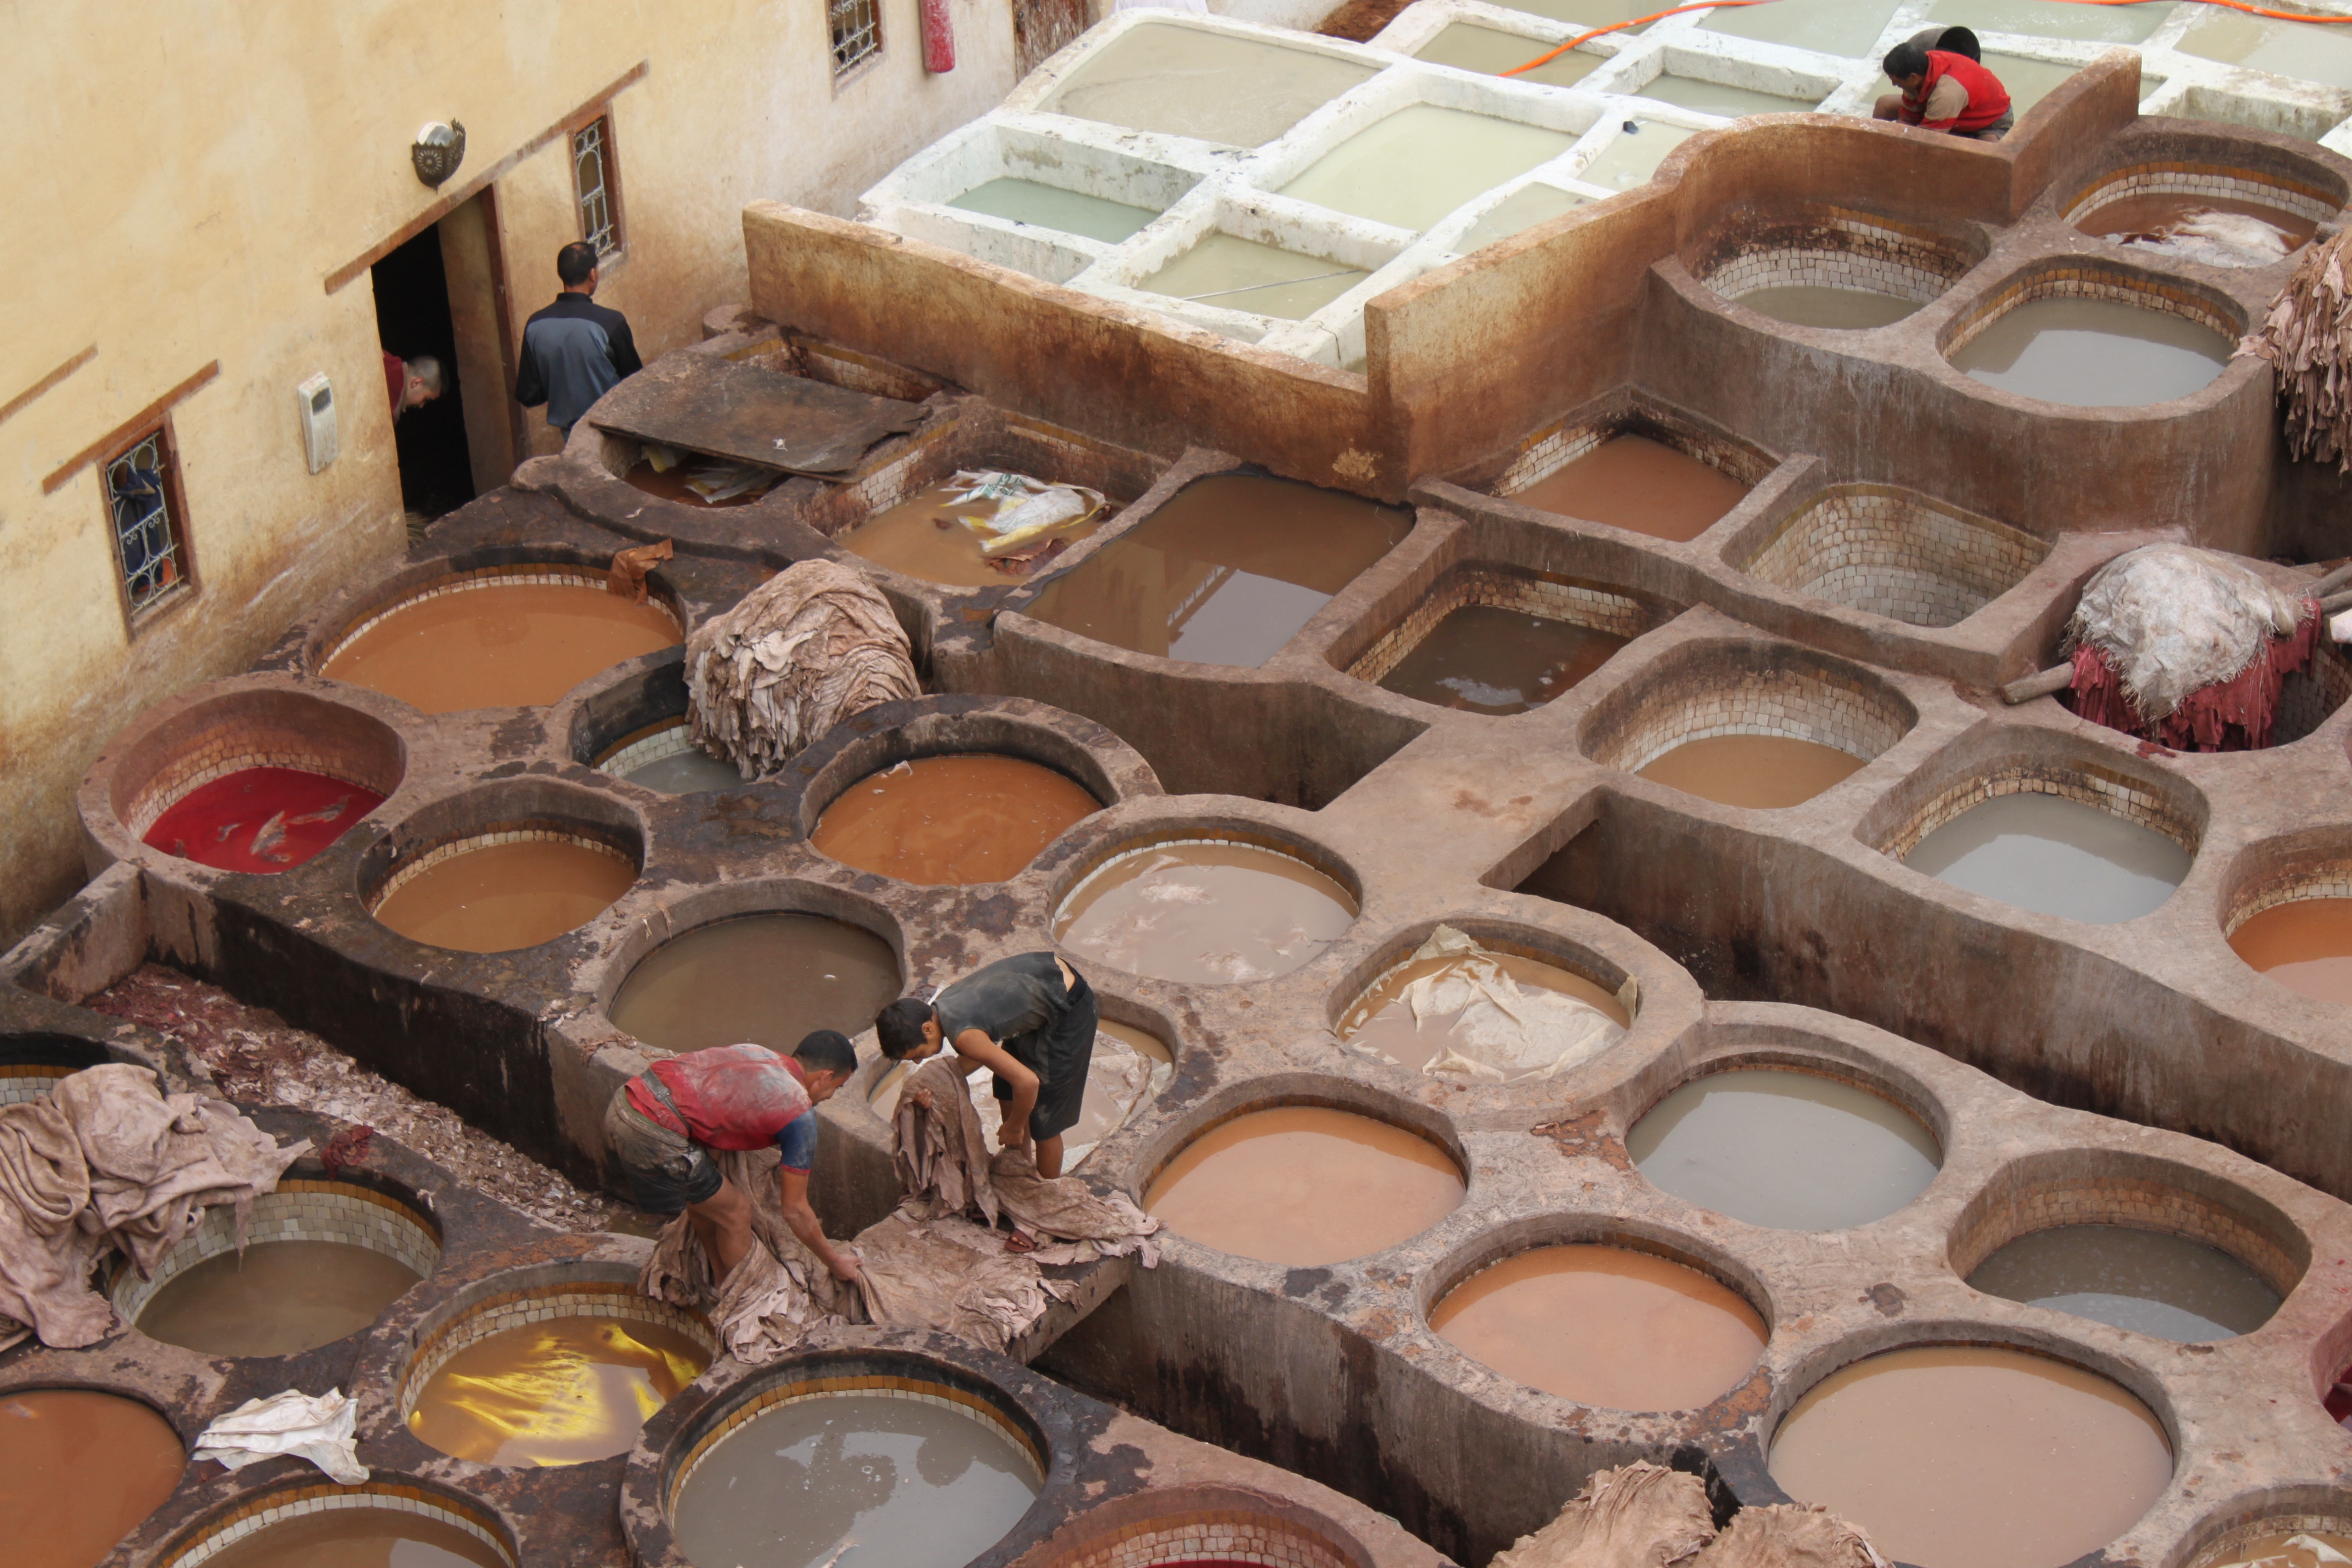
food, chocolate, baking, dessert, bakery, morocco, tannery, skins